Monogamy (TV series)

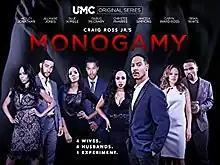

Craig Ross Jr.'s Monogamy is an American television drama series created by Craig Ross Jr. and his wife Caryn Ward Ross. The series follows four married couples and their unconventional form of therapy with the hopes of reviving their failing relationships. It starring ensemble cast includes Jill Marie Jones, Brian J. White, Vanessa Simmons, Darius McCrary, Wesley Jonathan, Caryn Ward Ross, Blue Kimble and Chrystee Pharris. The writing staff includes Tamika Lamison, Cleve Lamison, Kelvin Foster, Shannan E. Johnson, Caryn Ward Ross and Craig Ross Jr.